Massachusetts Naval Militia

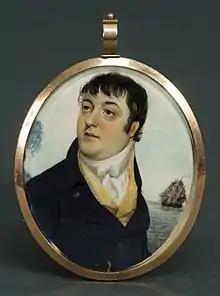
Miniature portrait of O'Brien

Following the outbreak of the American Revolutionary War with the Battles of Lexington and Concord in April 1775, the Massachusetts Provincial Congress, which effectively controlled the Province of Massachusetts Bay, began discussing the need for naval defenses against attacks by the Royal Navy against coastal communities in the province. A committee set up for the purpose on June 7 submitted a report on June 12 recommending the outfitting of at least six vessels, mounting up to fourteen guns, that would be managed by the province's Committee of Safety.